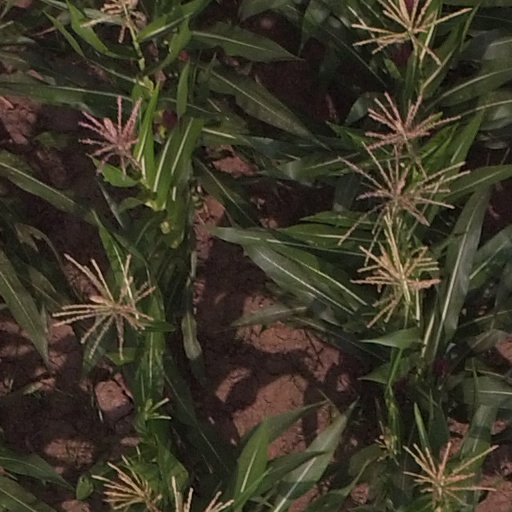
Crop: maize; corn